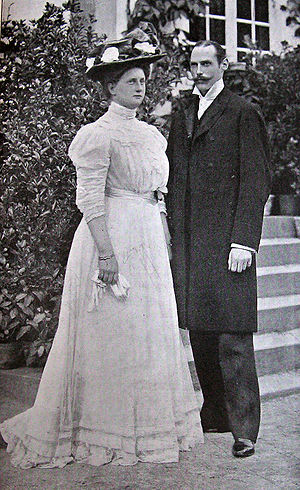
Helene af Slesvig-Holsten-Sønderborg-Glücksborg
Bryllupsbillede af Prins Harald og Prinsesse Helene i 1909.
Prinsesse Helene Adelheid Viktoria Marie af Slesvig-Holsten var datter af hertug Frederik Ferdinand af Slesvig-Holsten-Sønderborg-Glücksborg og hans hustru, prinsesse Caroline Mathilde af Slesvig-Holsten-Sønderborg-Augustenborg.